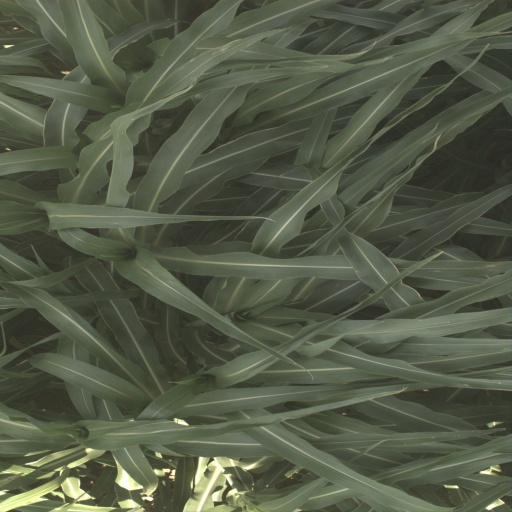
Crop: sorghum